Peter Gelb

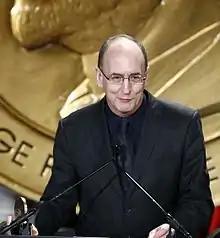
Peter Gelb at the 68th Annual Peabody Awards

Peter Gelb (born 1953) is an American arts administrator. Since August 2006, he has been General Manager of the Metropolitan Opera in New York City.